Veena Misra

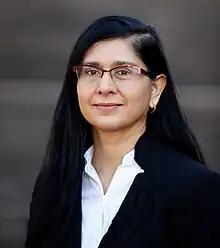
Veena Misra

Veena Misra is an academic electrical engineer whose research has spanned a range of scales from forming individual circuit components out of semiconductors to wearable technology. She is MC Dean Distinguished University Professor at North Carolina State University, and was named head of the university's Department of Electrical and Computer Engineering in 2024.